Alchemy Stars

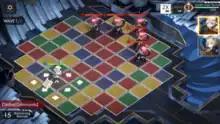
A stage in "Alchemy Stars". Players create a path of connected tiles to attack enemies.

In the game, players build teams of five characters ("Aurorians"), each associated with one of four elements. In the turn-based combat stages, players guide these characters along paths of as many connected tiles of the same element as possible. Depending on the path length, the characters' attack powers and range can increase. Characters can also activate abilities to influence the battlefield before taking their turn, including changing tile elements, teleporting or healing. Most stages are won when the player successfully eliminates all enemies within a set number of turns. However, some stages' objectives may be different, such as surviving a set number of turns against an endless wave of enemies, or creating a path to a specific tile to exit the map.